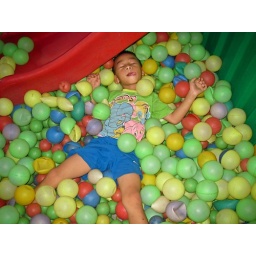
The kids had a good time rolling around this box filled with plastic balls.